Rif Dimashq offensive (February–April 2018)

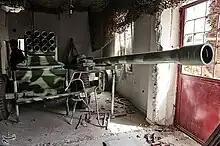
Rebel equipment left behind in Douma.

Intensive negotiations took place between the government and Jaysh al-Islam, who held Douma, the last rebel stronghold in the eastern Ghouta. With no progress in talks, on 28 March, government forces announced they were preparing a "huge" operation to take the town if rebels failed to evacuate. On 1 April, government and Hezbollah sources reported that a deal had been reached between the Jaysh al-Islam rebels and the Syrian government in Douma to evacuate the wounded from the city to rebel territory in Idlib province. By this point, Faylaq al-Rahman rebels who were stranded in Douma during the offensive had already been evacuated along with hundreds of civilians. The same day, the SOHR reported a final agreement had also been reached for all rebels in Douma to be transferred to Jarabulus and Al-Bab in north-eastern Aleppo. But the political leader of Jaysh al-Islam denied that they made an evacuation deal with the Syrian government and insisted that only the injured were agreed to be evacuated. "Jaish al Islam has taken the decision to remain steadfast and the idea of leaving is not on the table," the official said. A local council member told the press that there was no deal for rebels to leave, only "humanitarian cases". The government threatened to storm the city if rebels did not agree to surrender.